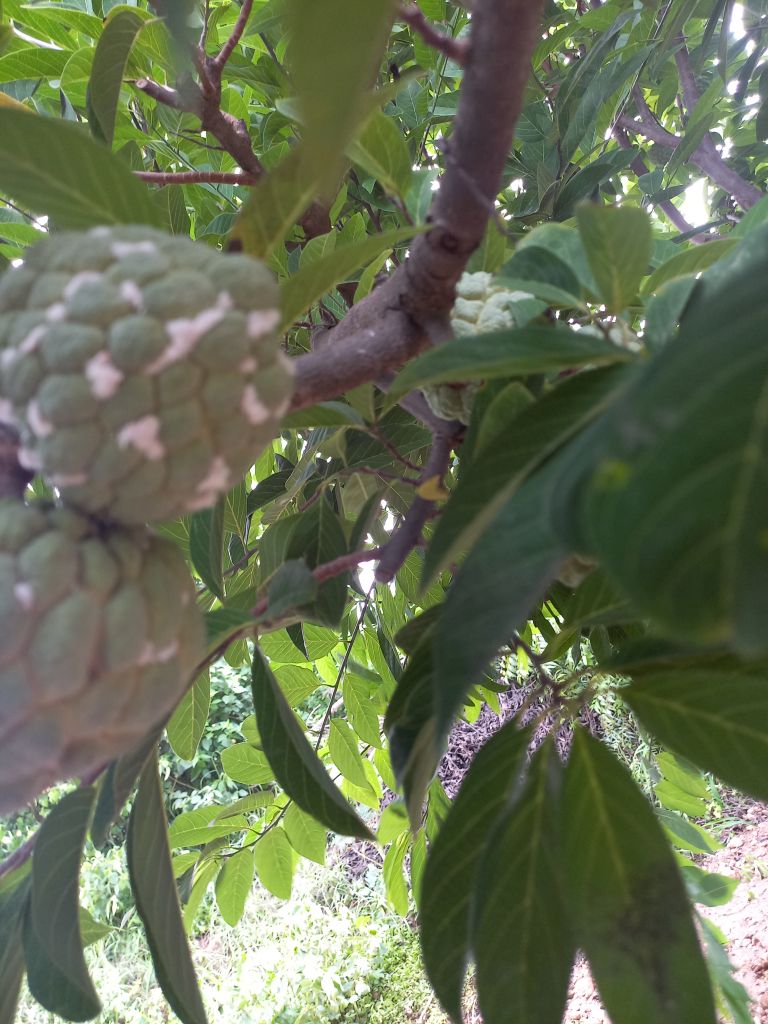
Disease label: Mealy Bug